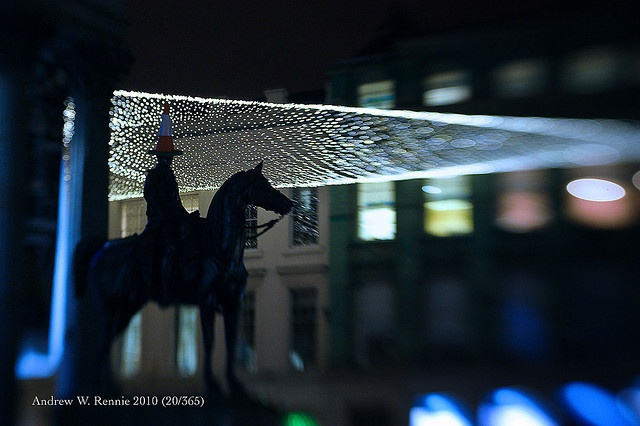
A statue of a man on a horse is wearing a traffic cone as a hat.
A sculpture of a man on a horse under a string of draped lights.
A statue of a man on horseback at night.
A statue of a man riding a horse in front of a tall building.
A statue of a horse with a rider.